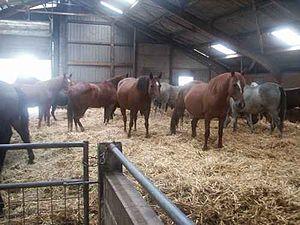
Le lait de jument est le lait que produit la jument pour nourrir son poulain durant les six premiers mois suivant la naissance, à raison d'une douzaine de litres par jour. Il contient beaucoup de lactose, peu de lipides et une bonne quantité de vitamine C.